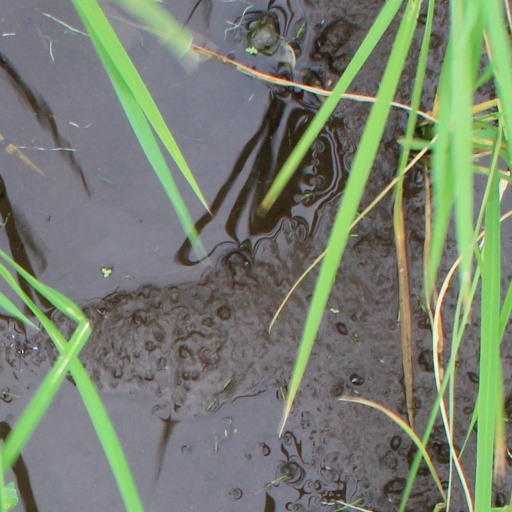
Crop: rice